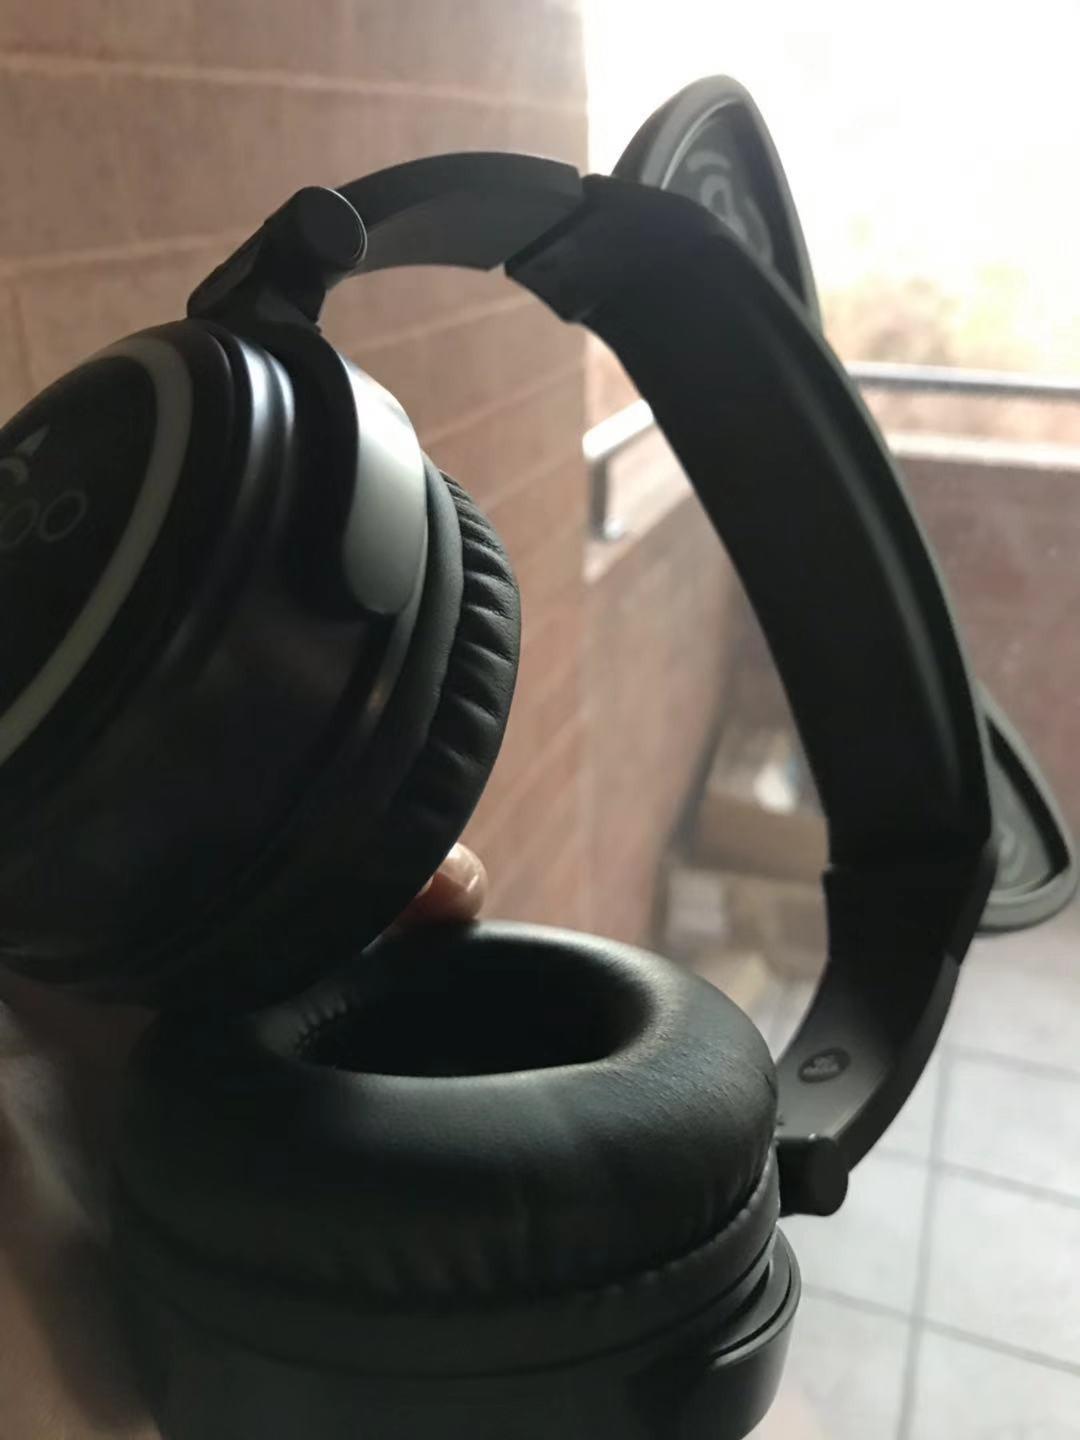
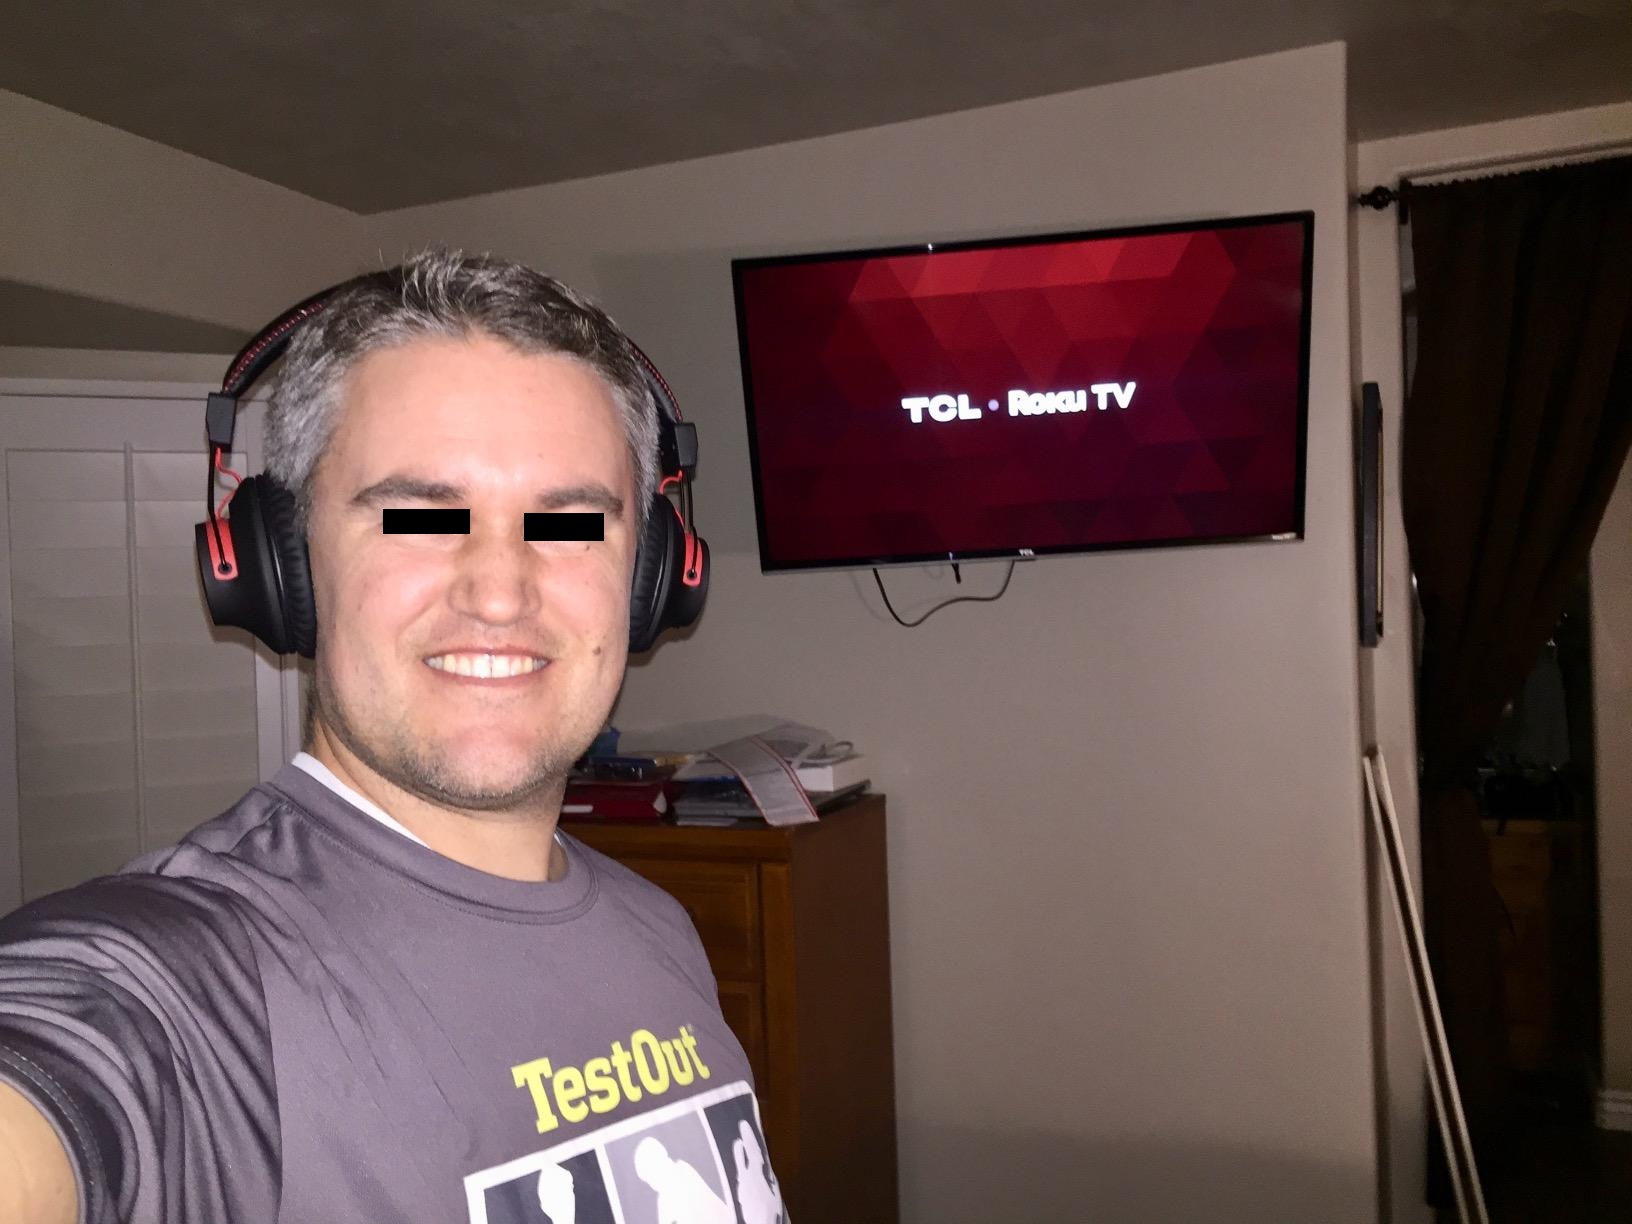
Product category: headphones
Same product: no